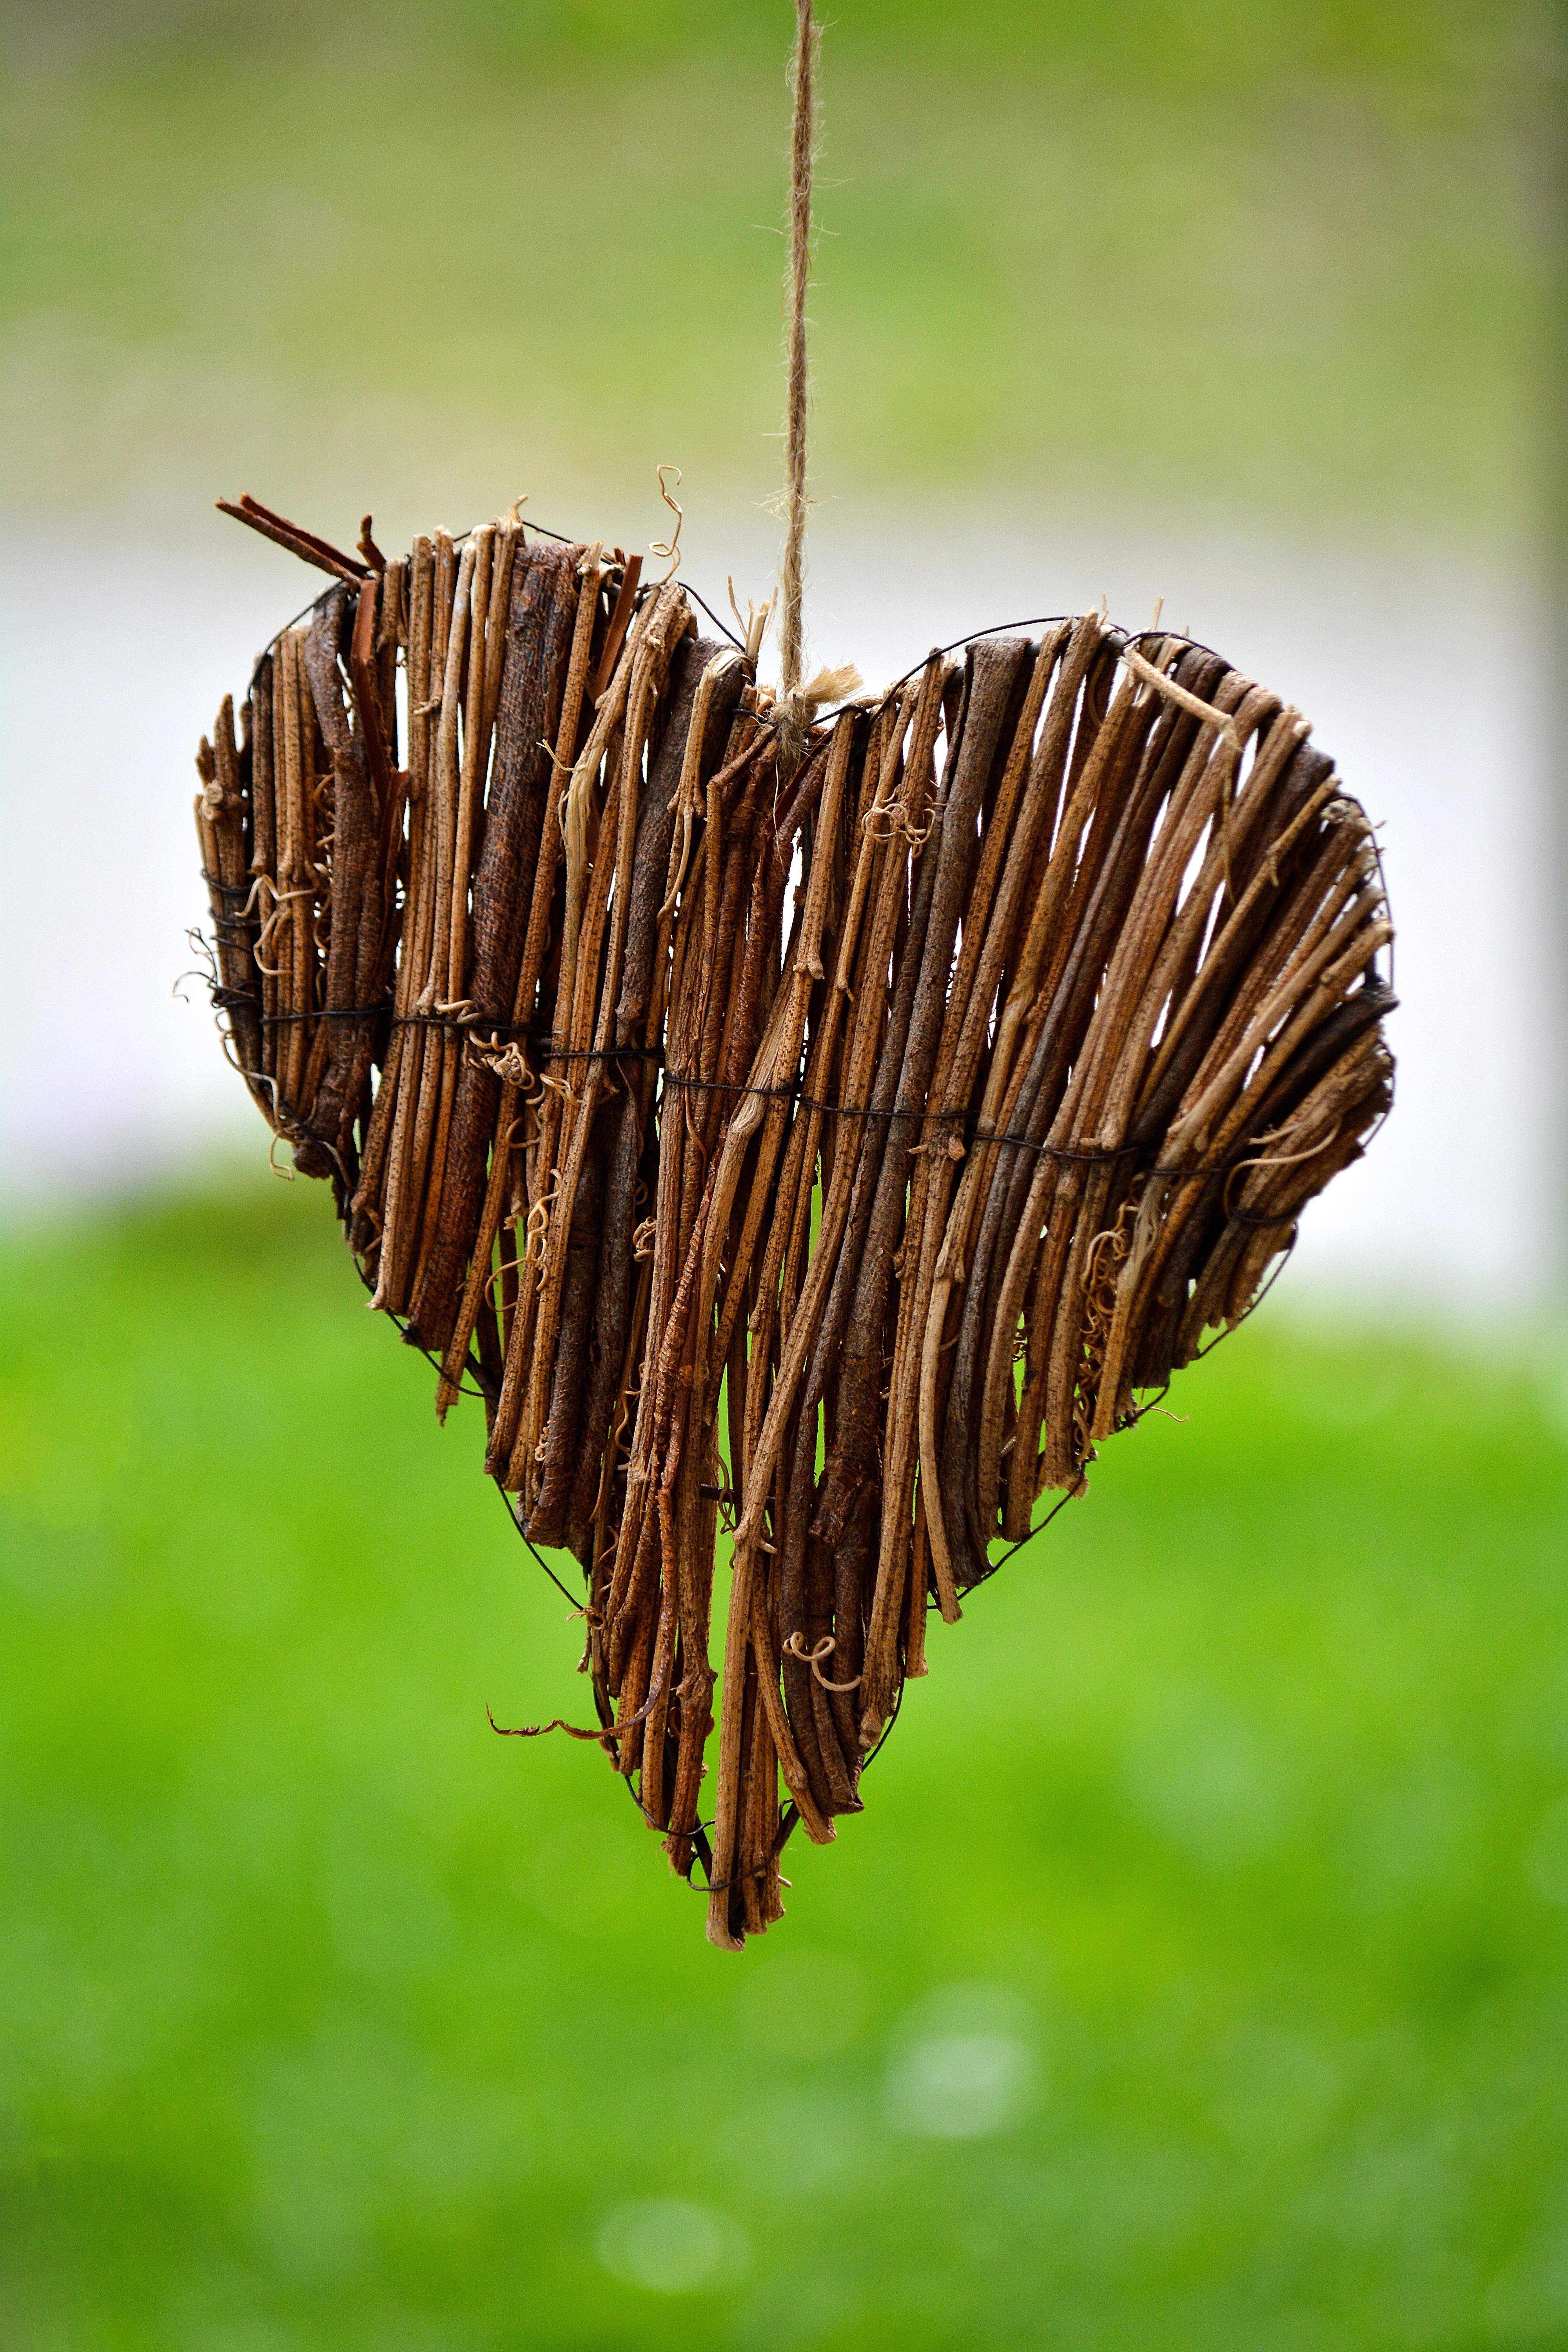
tree, nature, grass, branch, plant, wood, leaf, flower, trunk, wildlife, heart, green, insect, autumn, botany, close, flora, fauna, twig, close up, woven, macro photography, wooden heart, grass family, plant stem, woody plant, thorns spines and prickles, moths and butterflies, willow heart